Johan Sverdrup

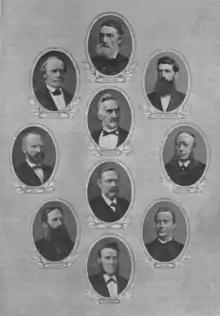
Sverdrup's ministry

In 1870, Ueland died, and the loose leadership of the alliance of peasants went over to Søren Jaabæk (1814–1894), an economically extremely conservative politician, whose views hardly exceeded the most primitive cutting of every part of the budget, even if the money in question would be used to the furthering of democracy and education, two of his most important topics. Such negative policy-making (Jaabæk's name was changed by the ministerial adherents and press to "Neibæk" after the Norwegian word "nei" 'no' contrasting with "ja" 'yes') would never produce great results, which Sverdrup clearly foresaw. He did not hesitate to acknowledge Jaabæk as the formal leader and organizer of this budding party, based on the "Bondevenforeninger" (peasant friend associations) that Jaabæk managed to spread throughout most of the country. However, in parliament Jaabæk often bowed to Sverdrup's more advanced political strategies, when they were not too expensive.